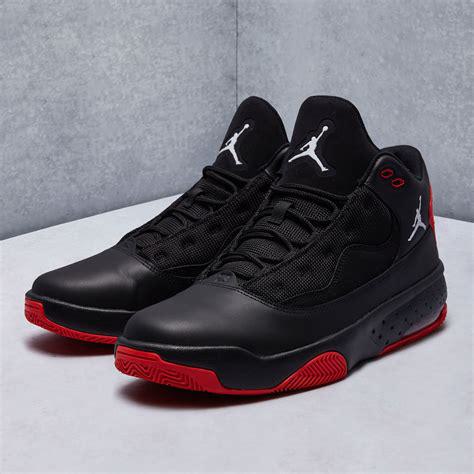
Brand: Jordan
Model: Max Aura 2